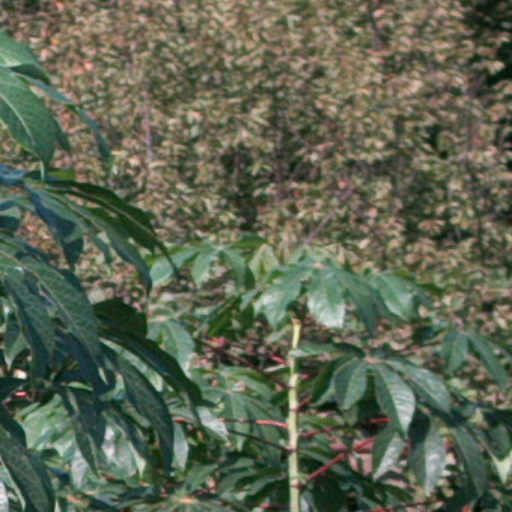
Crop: cassava